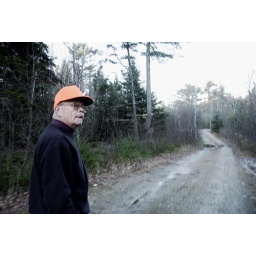
Jack in his stylish orange hat